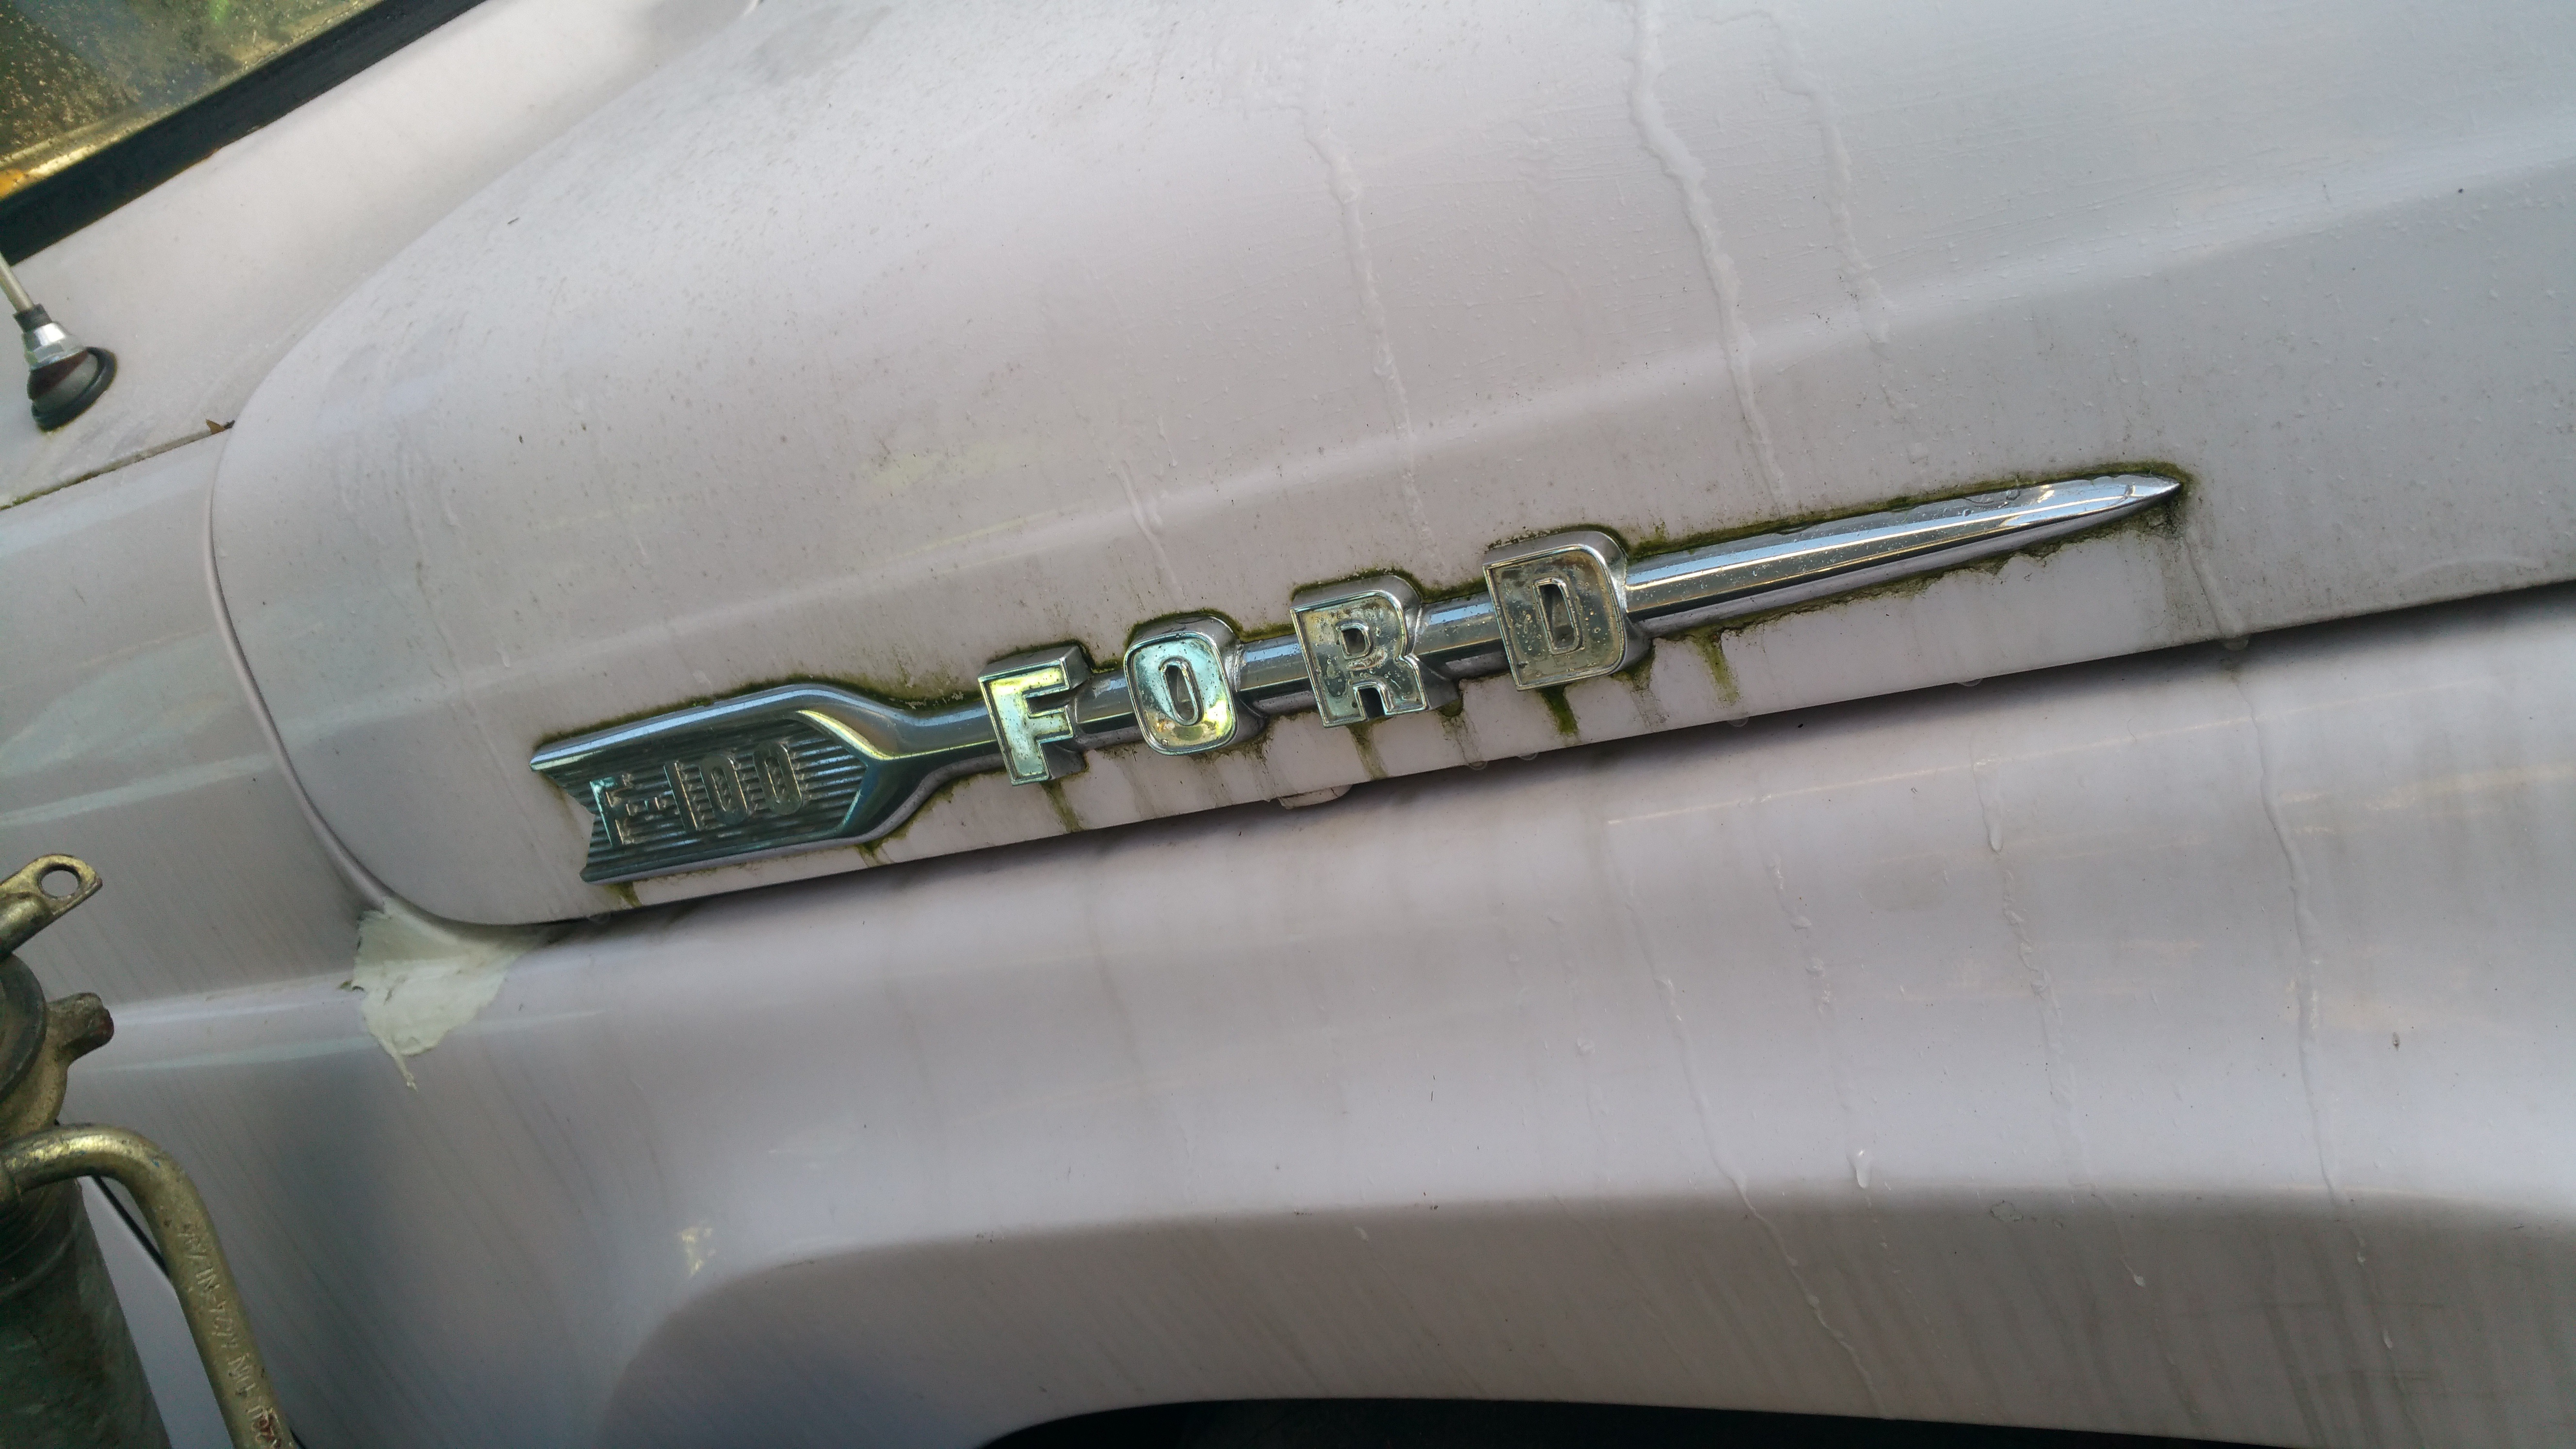
car, wheel, retro, vehicle, windshield, nostalgia, emblem, automotive, bumper, american, ford, oldtimer, trademarks, auto part, exhaust system, automobile make, automotive exterior, automotive engine part